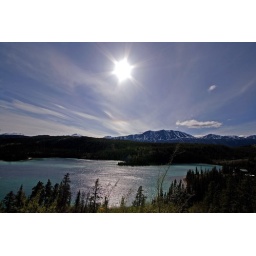
This beautiful lake has a type of algae growing in it that gives it that lovely green color.